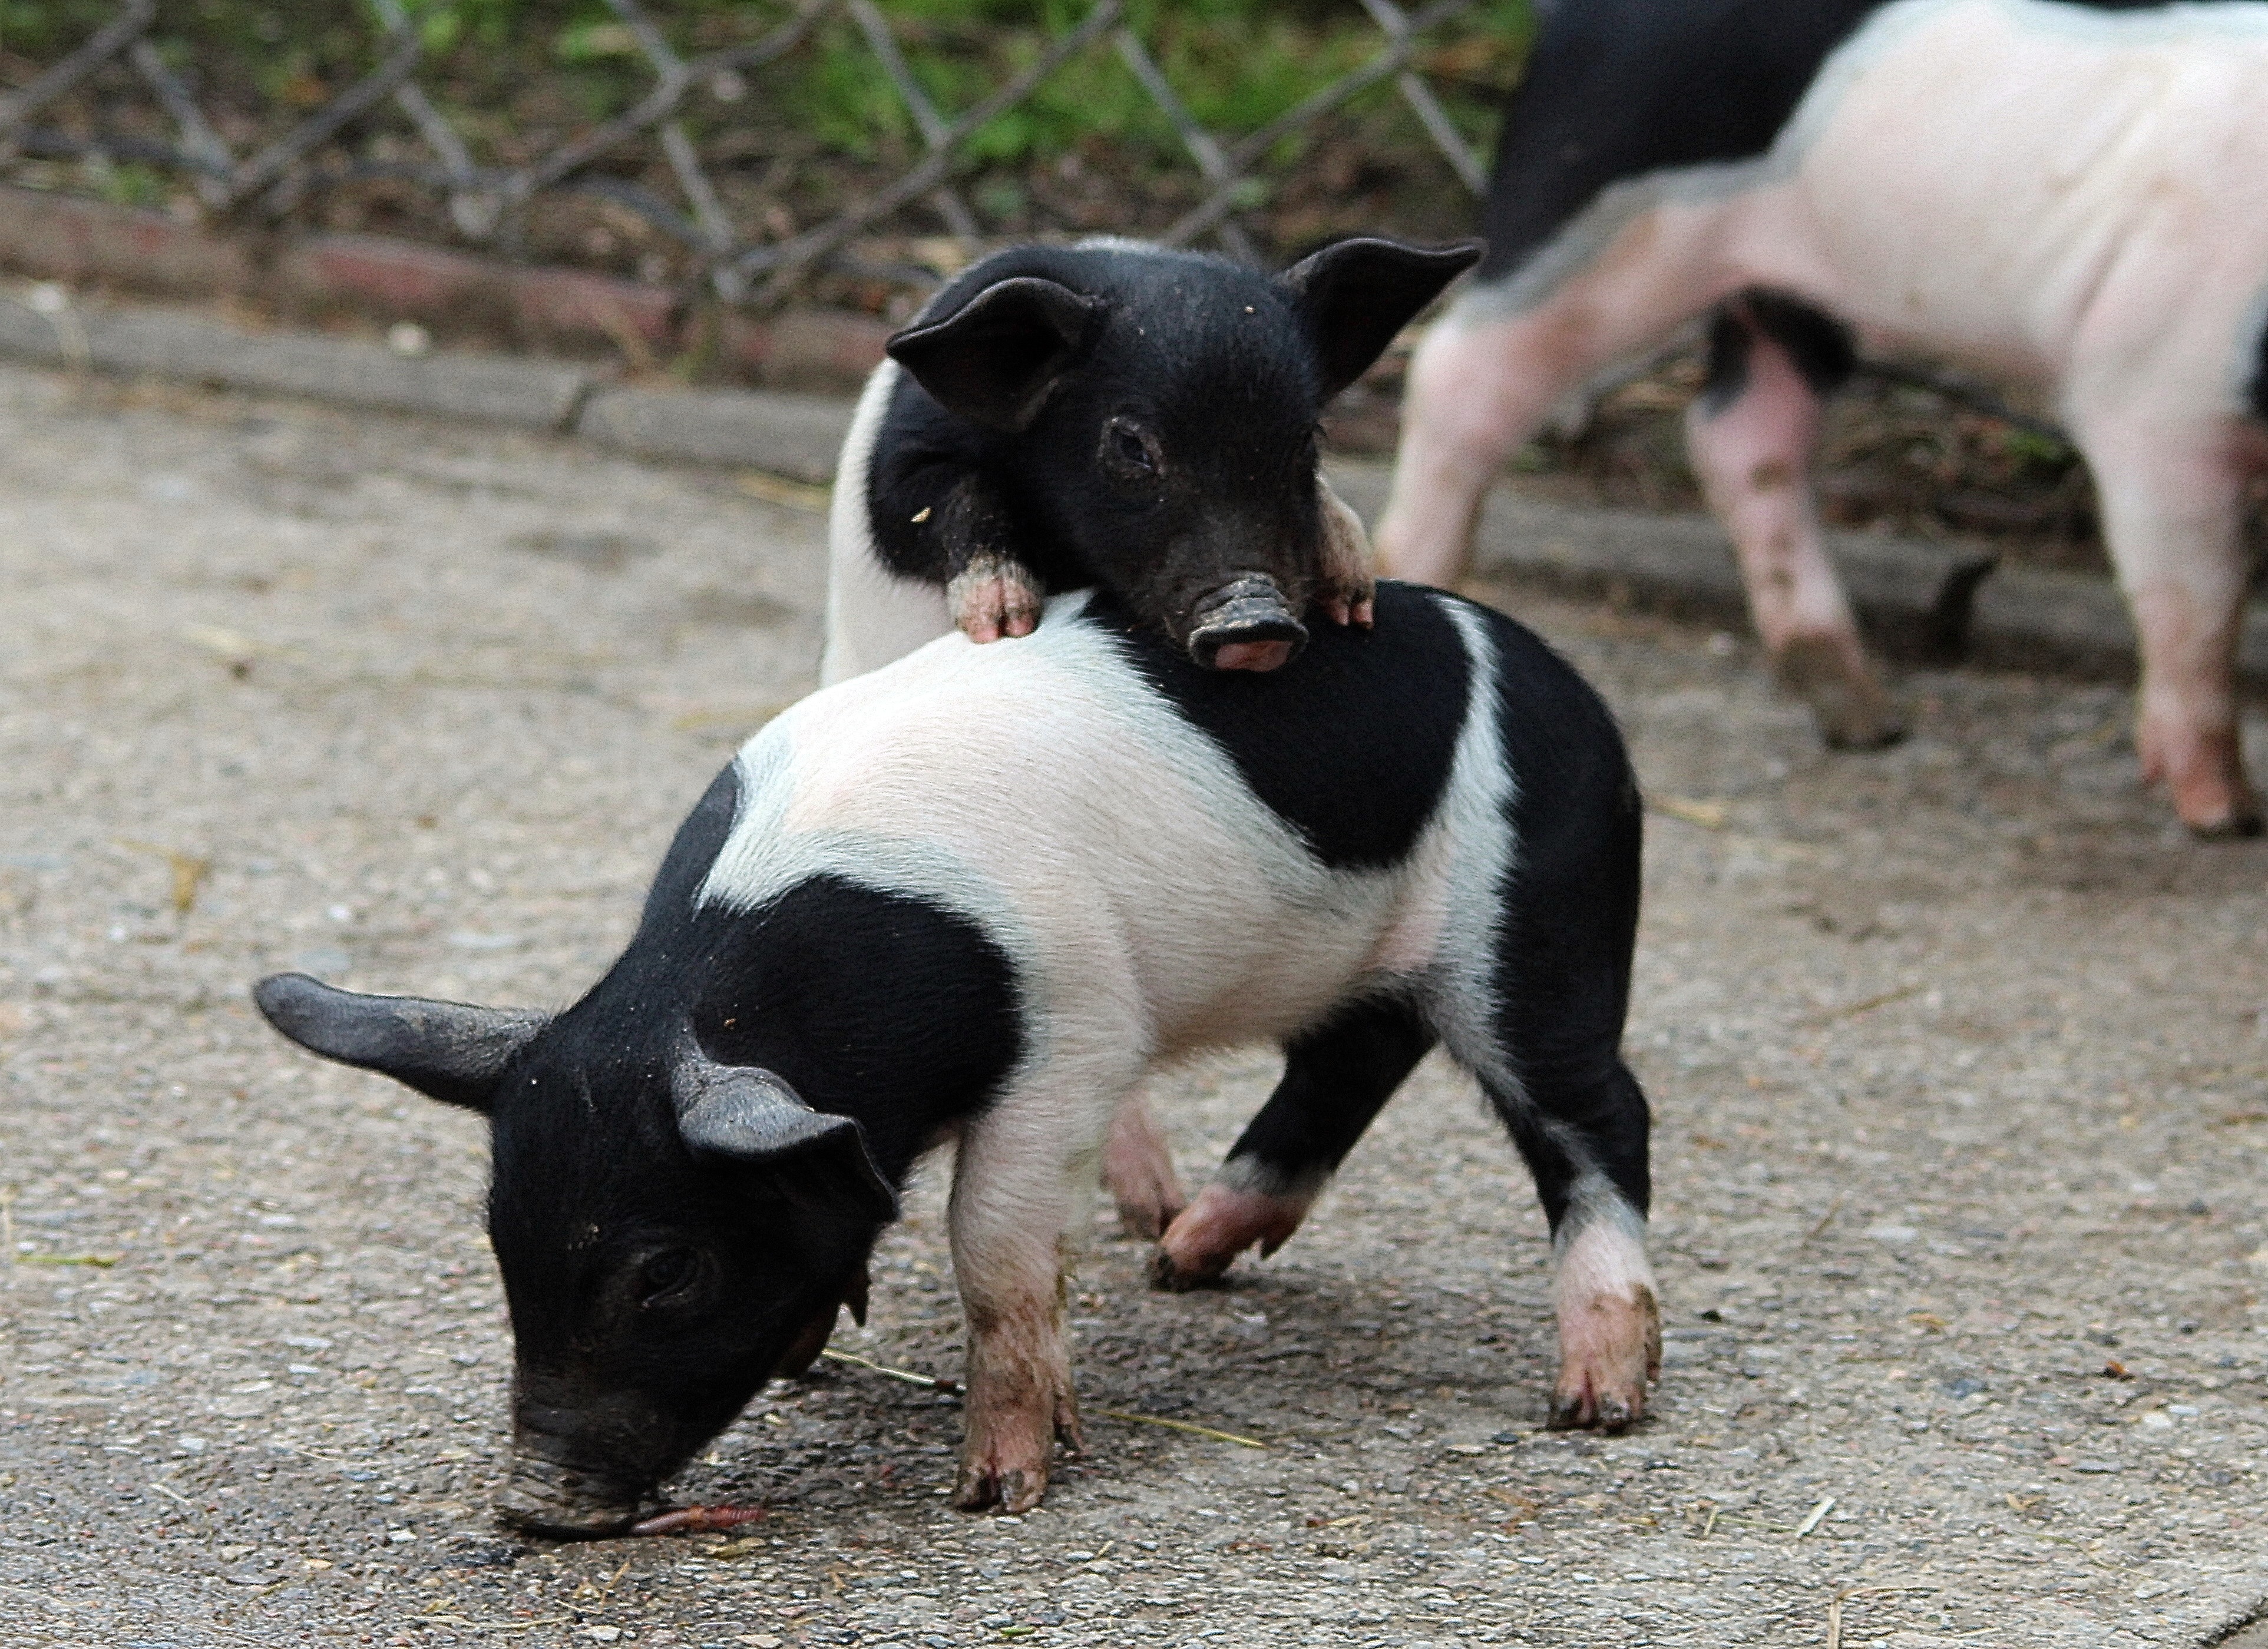
cute, livestock, sheep, mammal, piglet, animals, pigs, vertebrate, creature, animal world, terrier, young animals, domestic pig, happy pig, dog like mammal, german saddle pigs